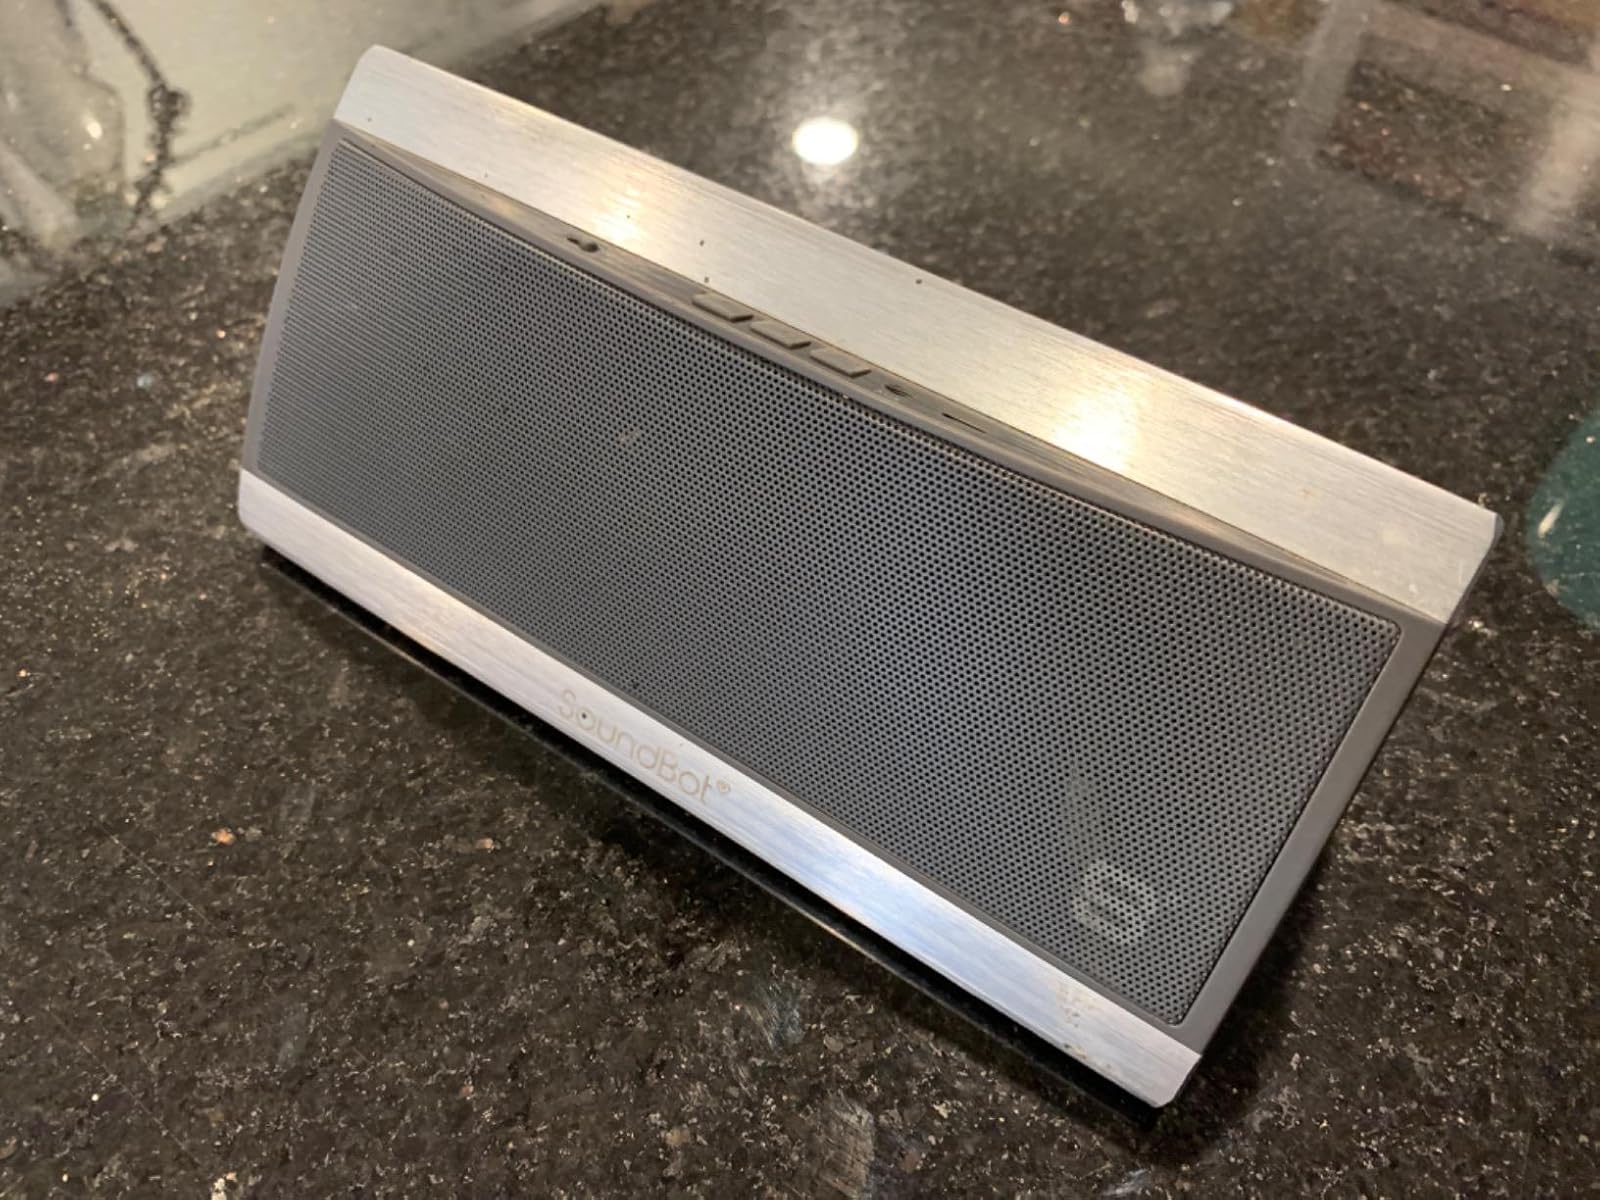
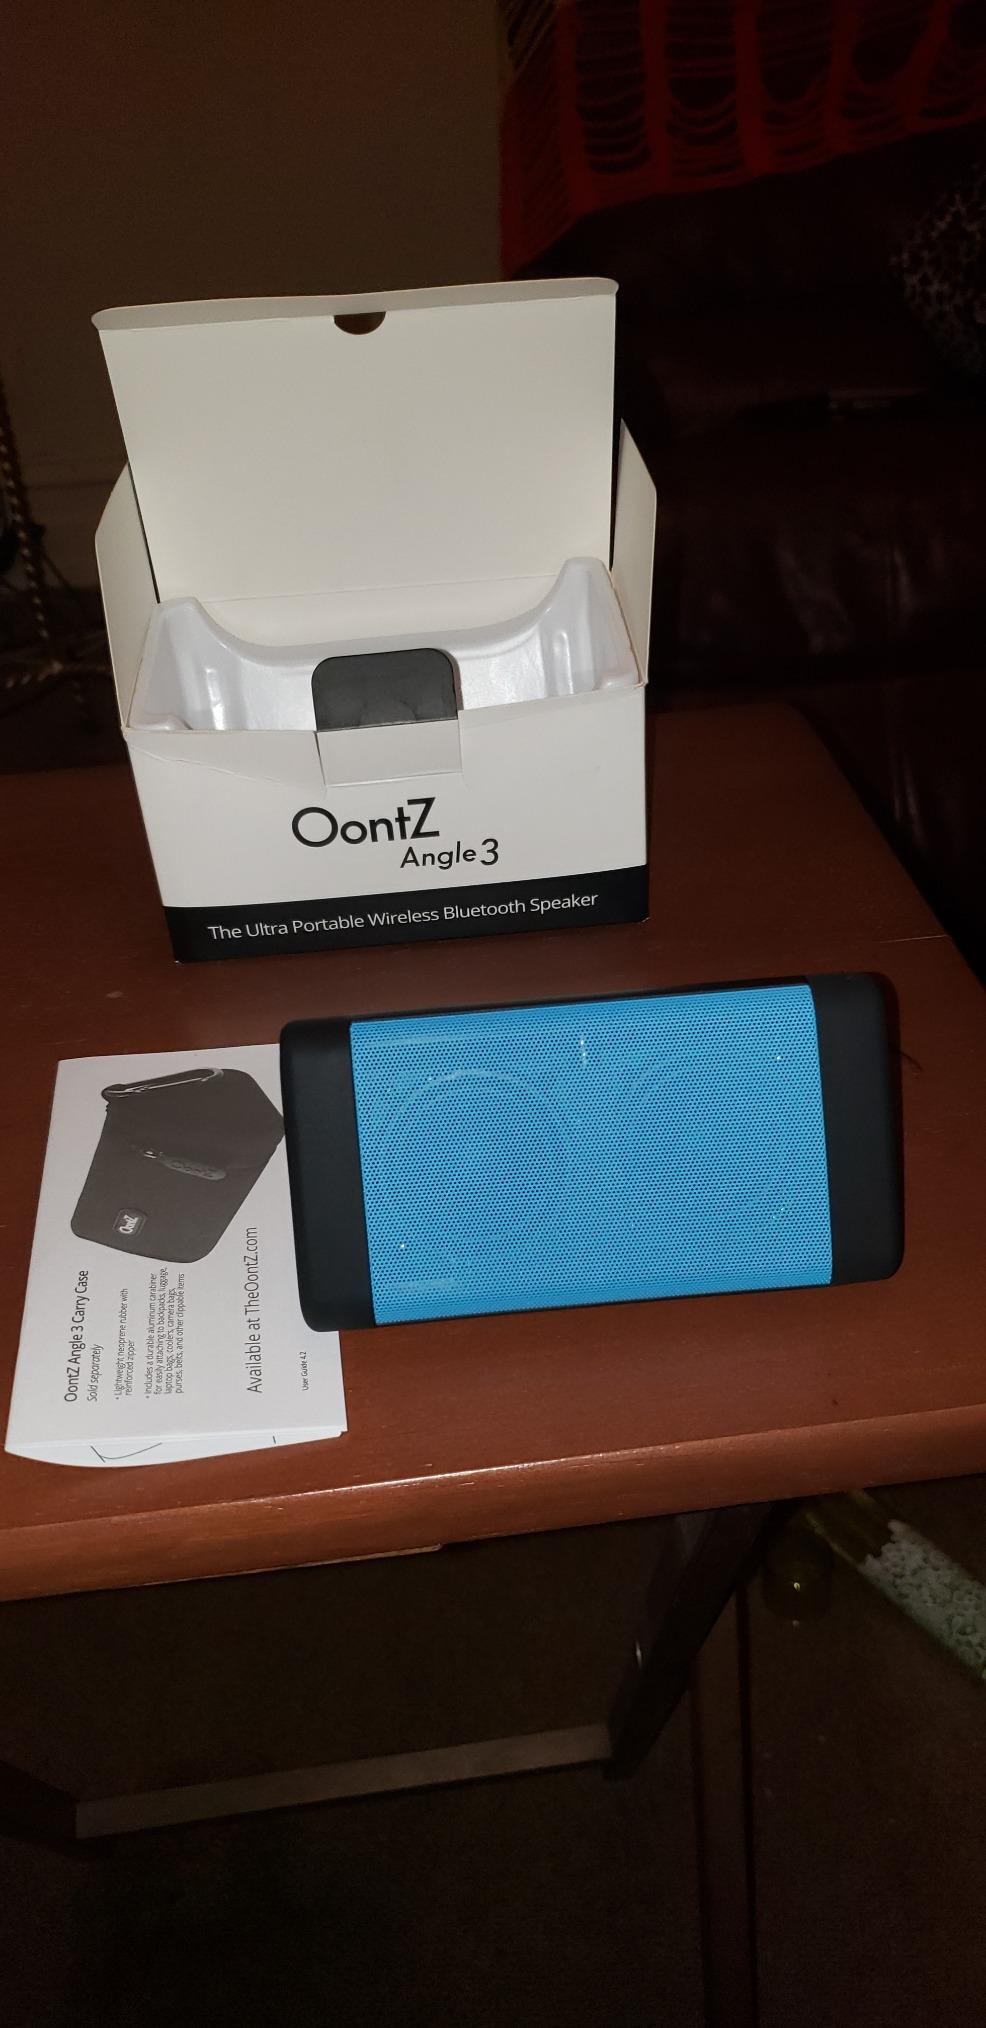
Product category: speaker
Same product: no